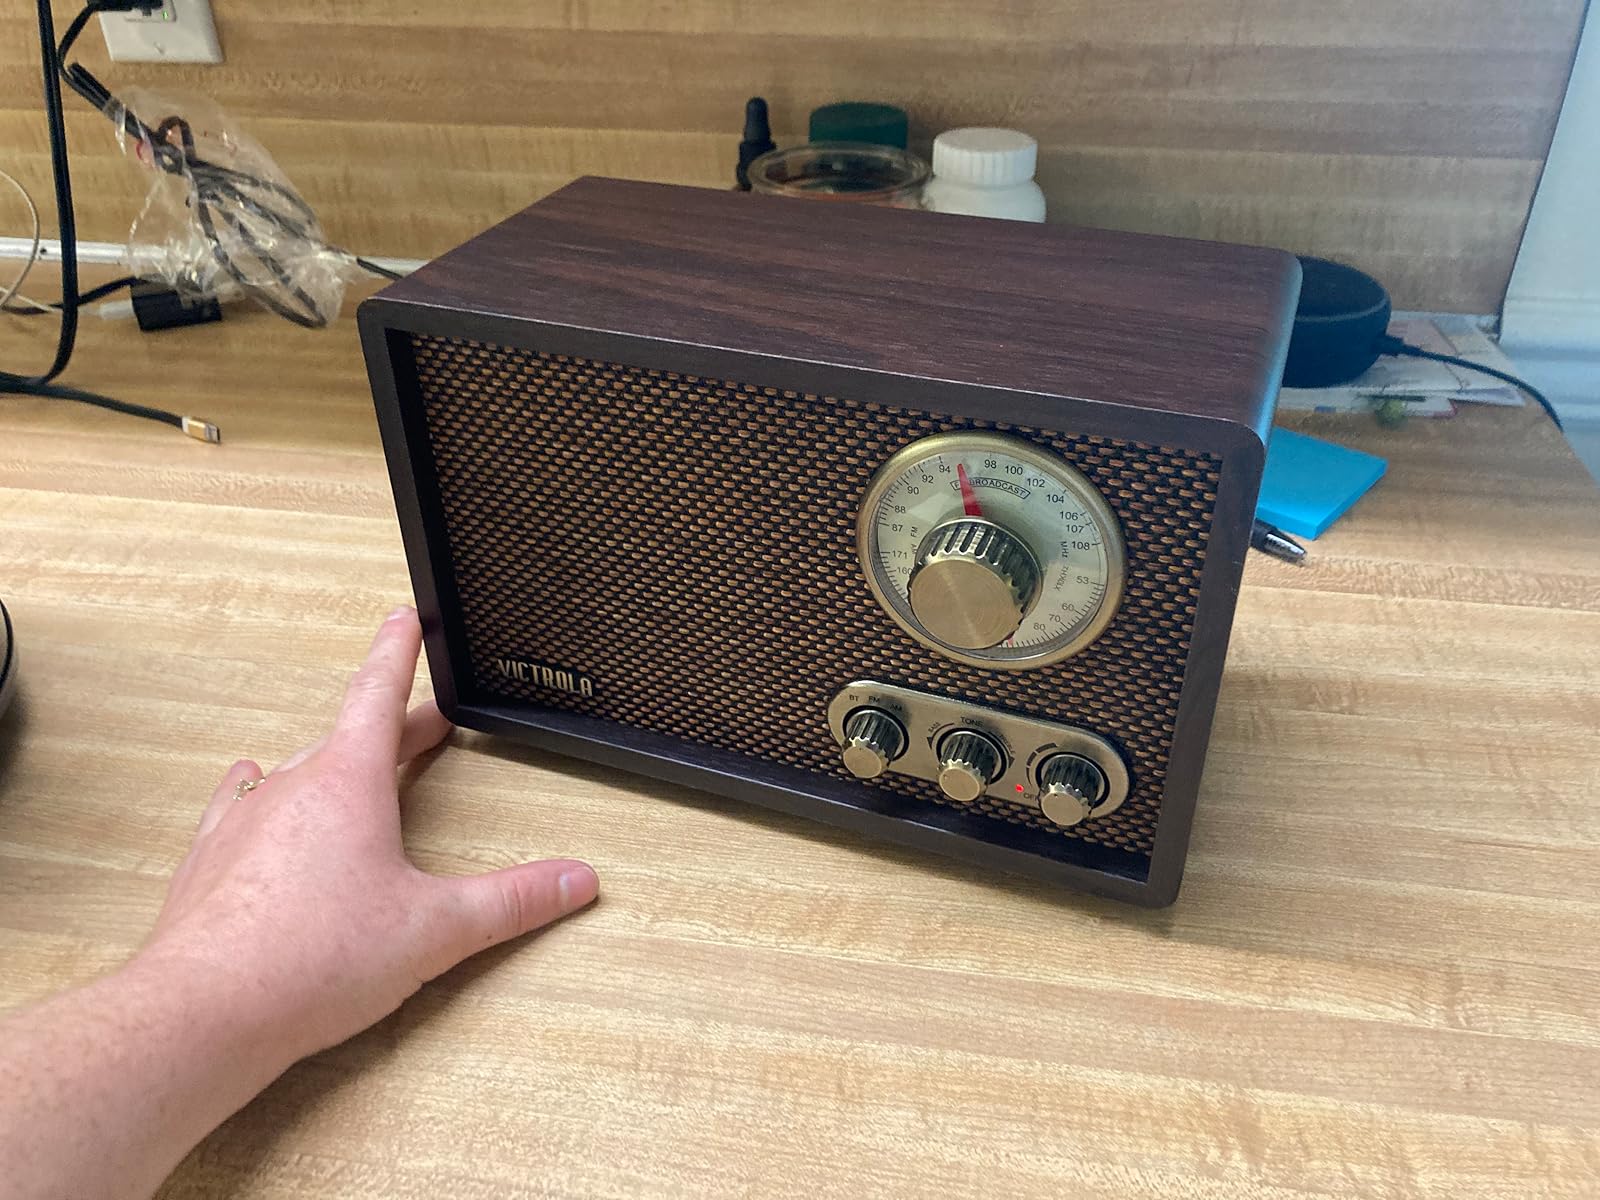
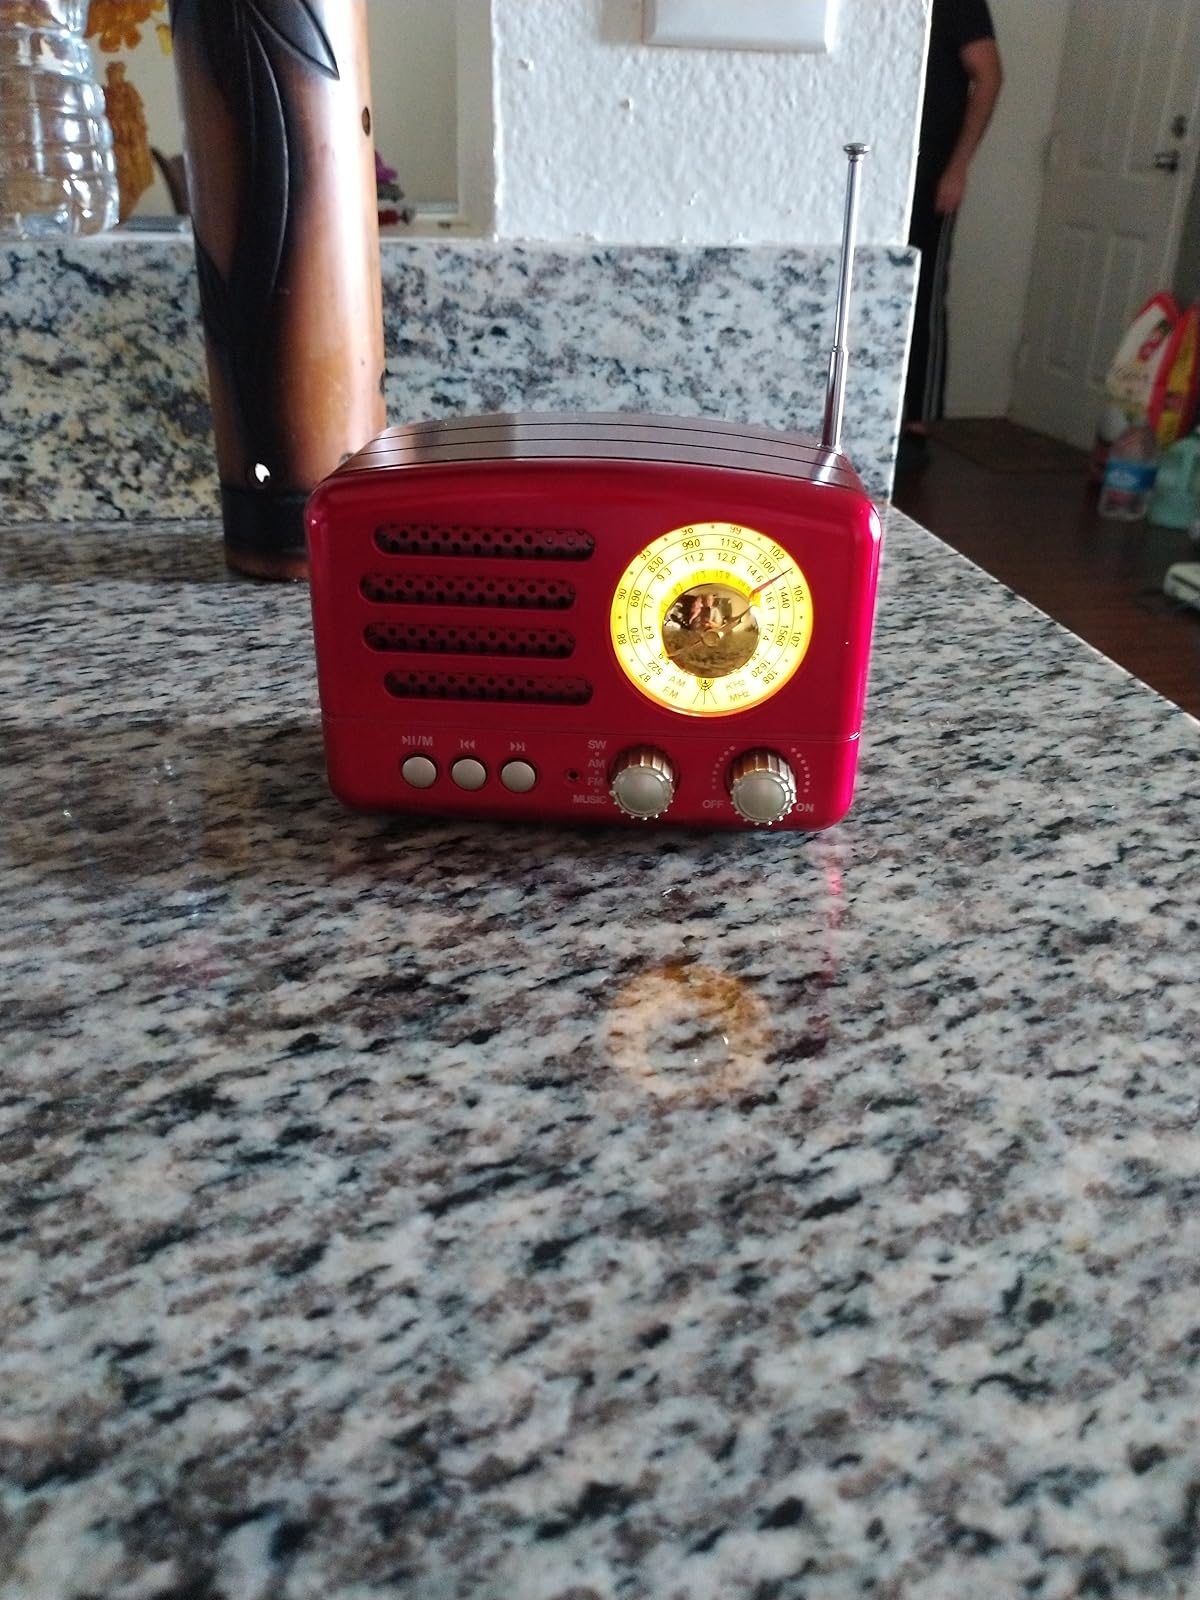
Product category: radio
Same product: no